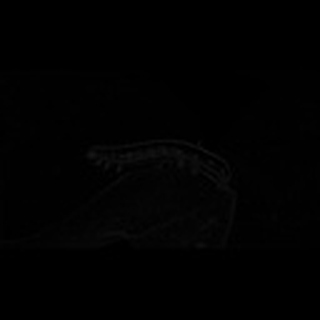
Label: cotton_army_worm